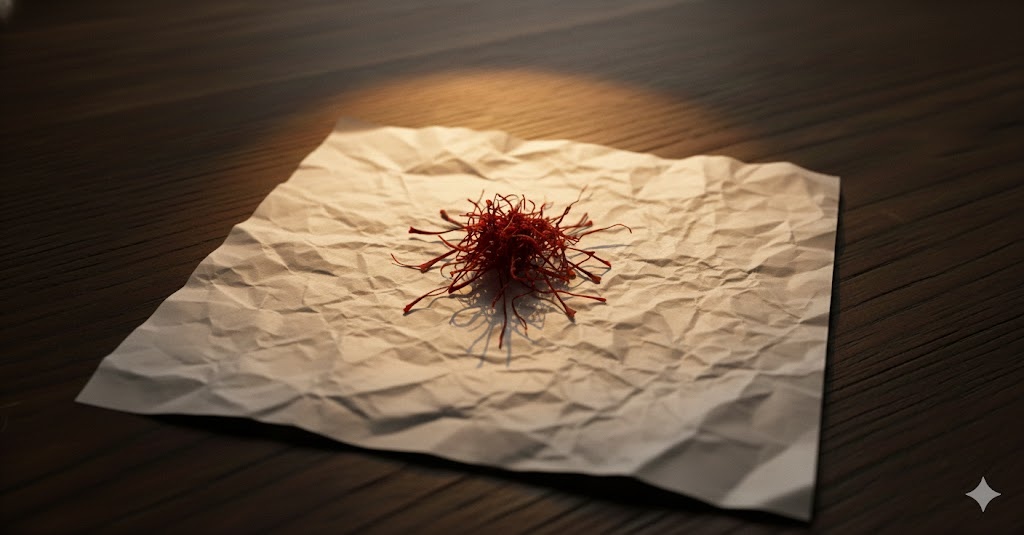
Saffron quality class: mogra